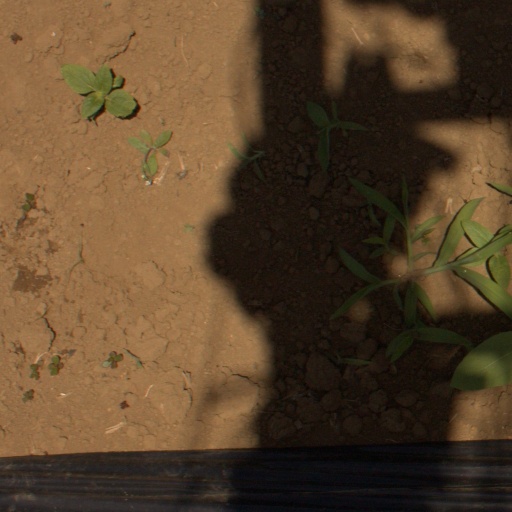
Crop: Jerusalem artichoke